Mark van Bommel

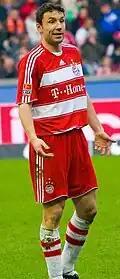
Mark van Bommel with Bayern Munich in 2009

On 26 August 2006, Bayern Munich team manager Uli Hoeneß announced Van Bommel would be joining the Bundesliga club. Media reports speculated that the move was influenced by the ongoing Owen Hargreaves transfer saga, but Hoeneß insisted the club intended to go forward with both players. Bayern Munich paid 6 million euro to Barcelona in the deal.